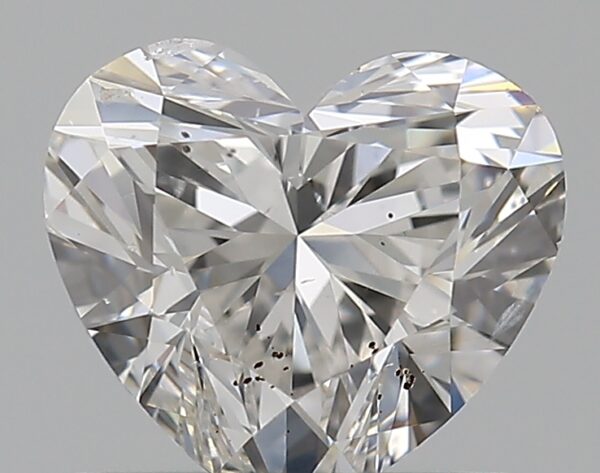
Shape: heart
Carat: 0.8
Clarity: SI2
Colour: G
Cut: EX
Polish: EX
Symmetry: VG
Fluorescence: M
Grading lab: GIA
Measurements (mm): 5.6 x 6.23 x 3.78